Baby Mama (film)

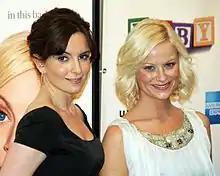
Fey and Poehler at the premiere

On review aggregator Rotten Tomatoes, the film holds an approval rating of 63% based on 166 reviews, with an average rating of 6.20/10. The website's critics consensus reads: ""Baby Mama" is a lightweight, predictable comedy that ekes by on the strength of its performers." On Metacritic, the film has a weighted average score of 55 out of 100, based on 34 critics, indicating "mixed or average" reviews. Audiences polled by CinemaScore gave the film an average grade of "B+" on an A+ to F scale.